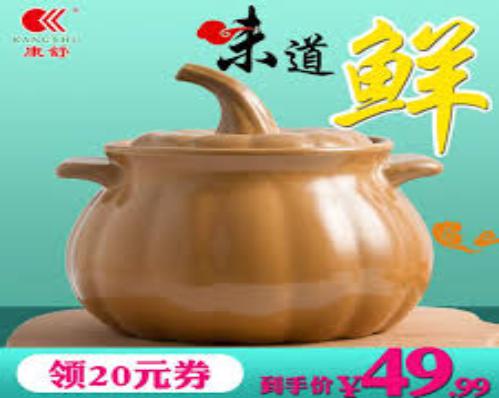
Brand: kangshu
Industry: Others